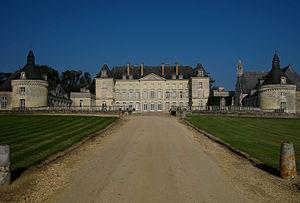
Jean Benoît Vincent Barré est un architecte français né à Neuilly près de Paris le 22 janvier 1735 et mort à Seine-Port le 27 janvier 1824. C'est l'un des architectes importants du XVIIIᵉ siècle et l'un des créateurs du style Louis XVI en architecture.